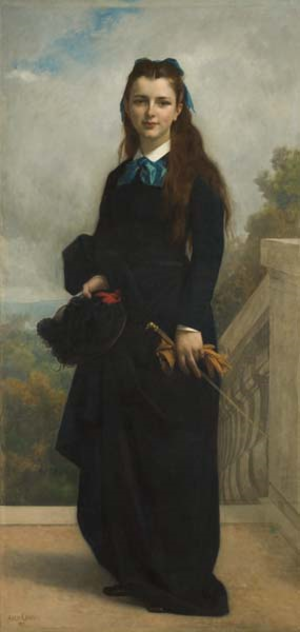
Alexandre Cabanel / Galleri
Alexandre Cabanel var en fransk maler.